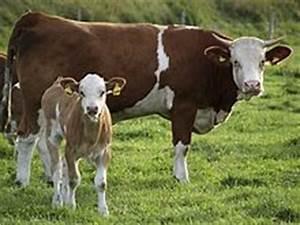
cow